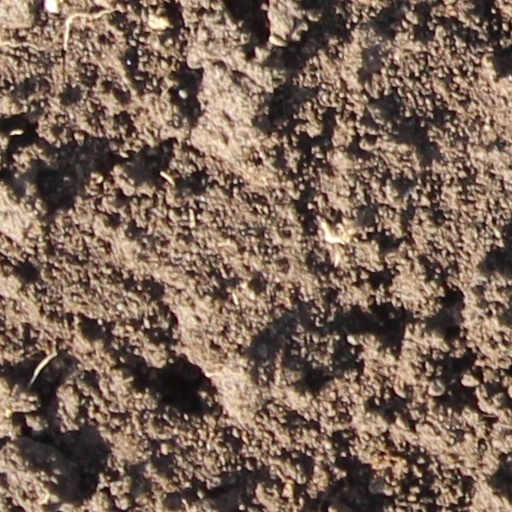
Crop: wheat